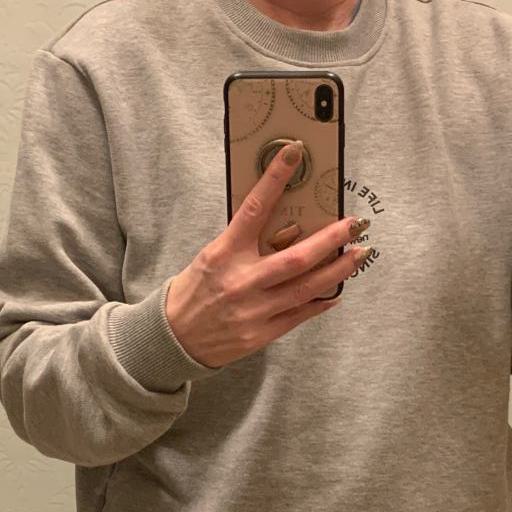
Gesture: no_gesture